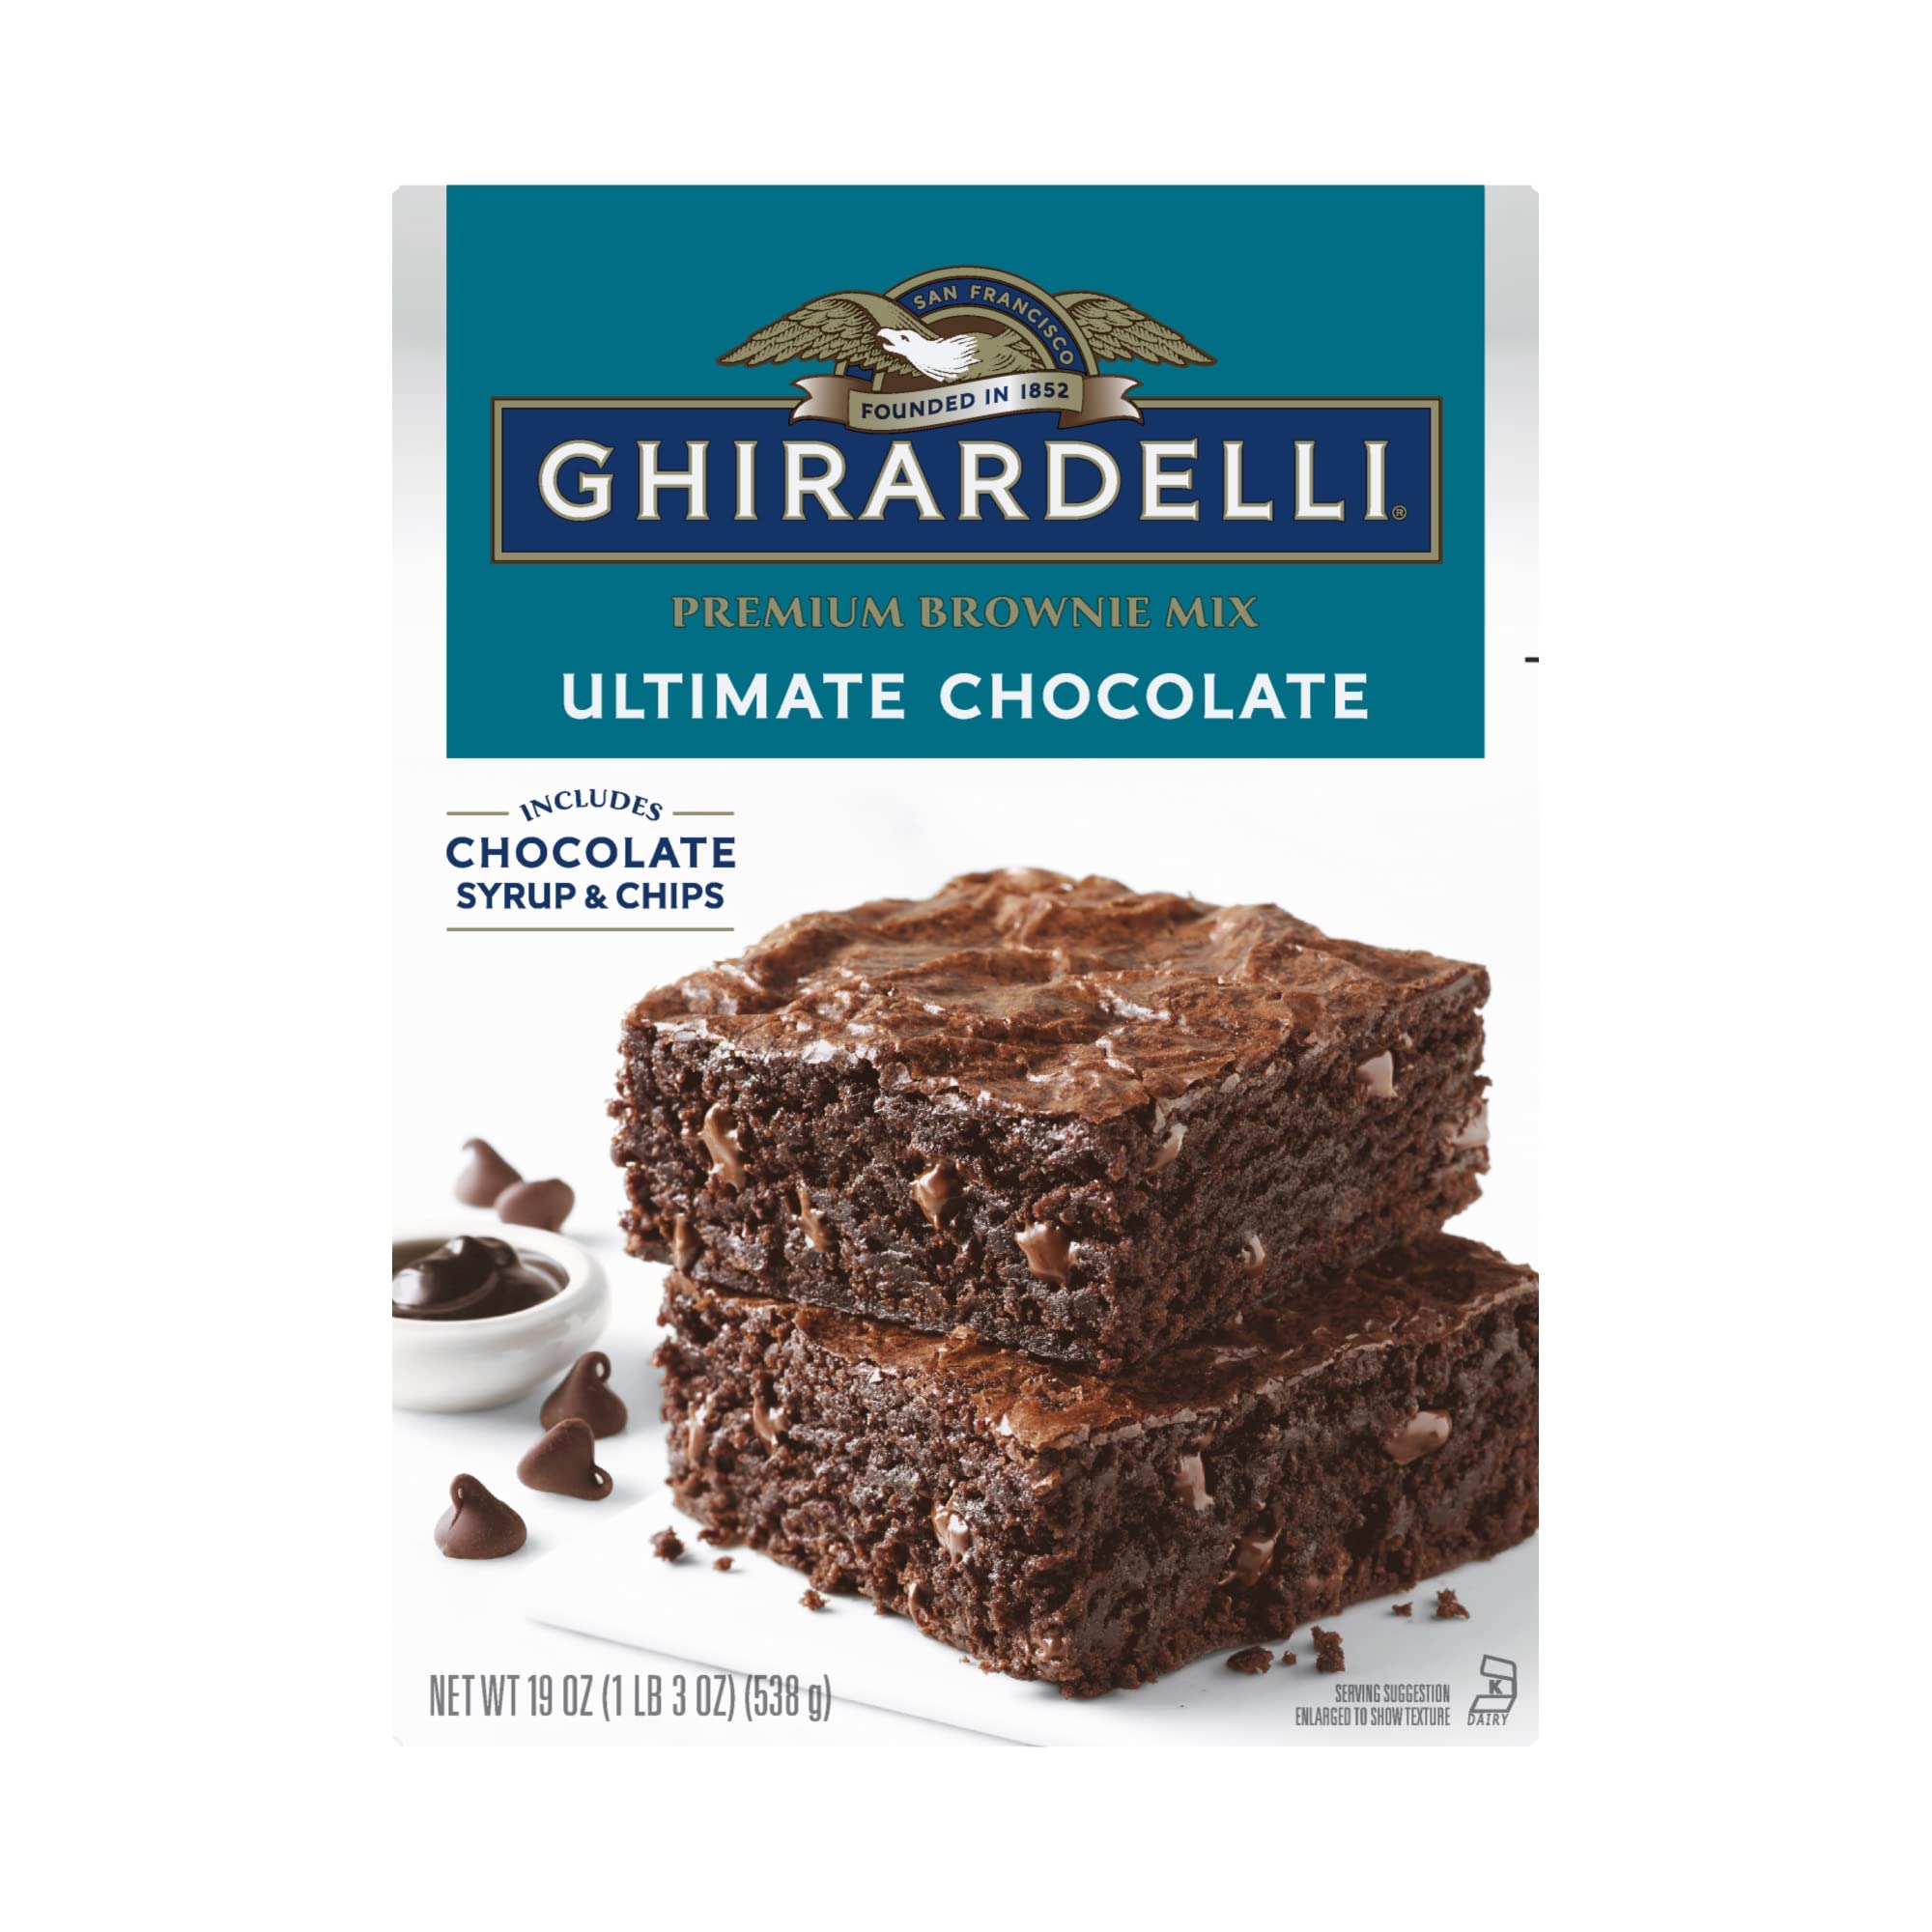
Item Name: Ghirardelli Ultimate Chocolate Premium Brownie Mix, Includes Chocolate Syrup And Chips, 19 Oz Box
Bullet Point 1: DECADENTLY DELICIOUS: Mouthwatering chocolate chips and smooth, chocolate syrup make these decadent GHIRARDELLI brownies a masterpiece of chocolate perfection.
Bullet Point 2: PREMIUM MIX: Our carefully crafted premium mix offers incredibly moist texture and superior chocolate flavor.
Bullet Point 3: EASY TO MAKE: Simply add water, oil and an egg to the mix for pure brownie perfection.
Bullet Point 4: PREMIUM INGREDIENTS: Our Ultimate Chocolate Brownie Mix includes delicious chocolate chips and smooth, chocolate syrup for an ultra-rich and sophisticated treat.
Bullet Point 5: WHAT'S INCLUDED: Each order includes one 19-ounce box. Each box has a shelf life from production of 548 days. This box is great to always have a GHIRARDELLI mix on hand when you crave it! *Please see individual box best buy dates
Value: 19.0
Unit: Ounce

Price: 4.36